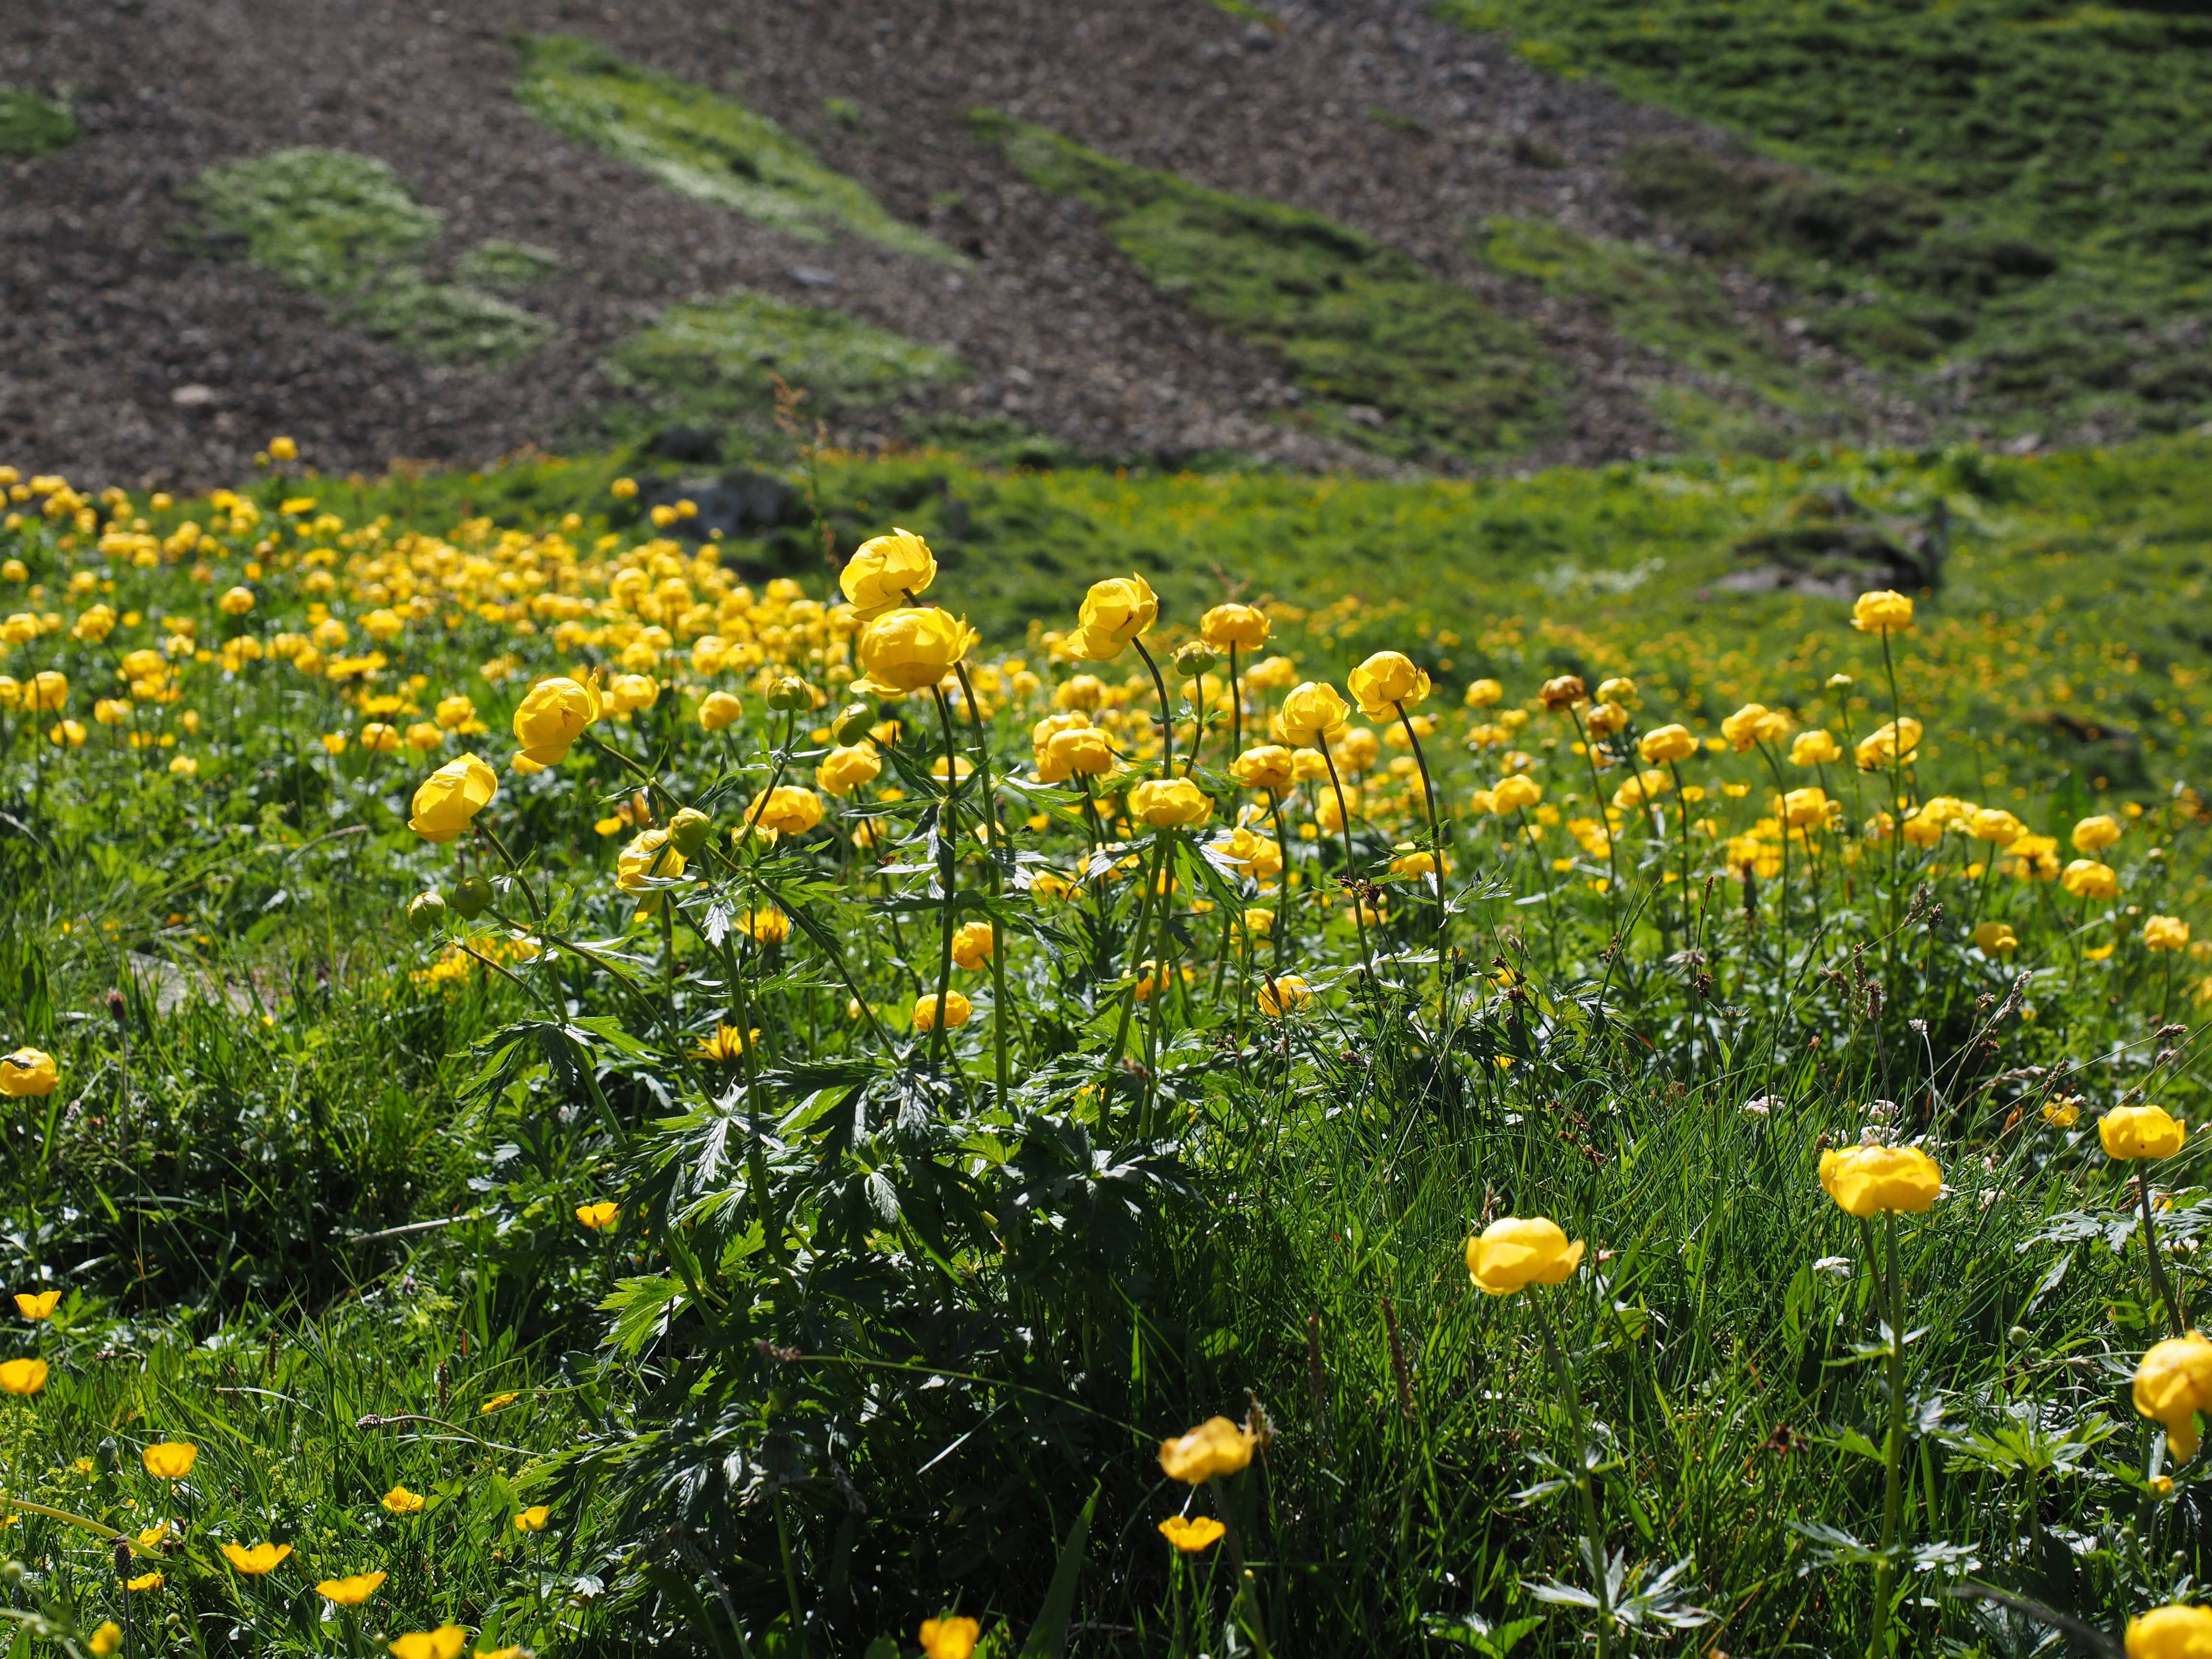
grass, plant, field, lawn, meadow, prairie, flower, yellow, flora, wildflower, flowers, grassland, vegetation, habitat, buttercup, ecosystem, flowering plant, daisy family, mountain flower, alpine flower, hahnenfu gew chs, globe flower, alpine plant, snake head, mountain plant, natter head, natural environment, land plant, chamaemelum nobile, troll blumenfeld, trollius europaeus, gold capitula, butter ball, anke bollen, budabinkerl, butter roses, kugelranunkel, high perennial corridor, l ger corridor